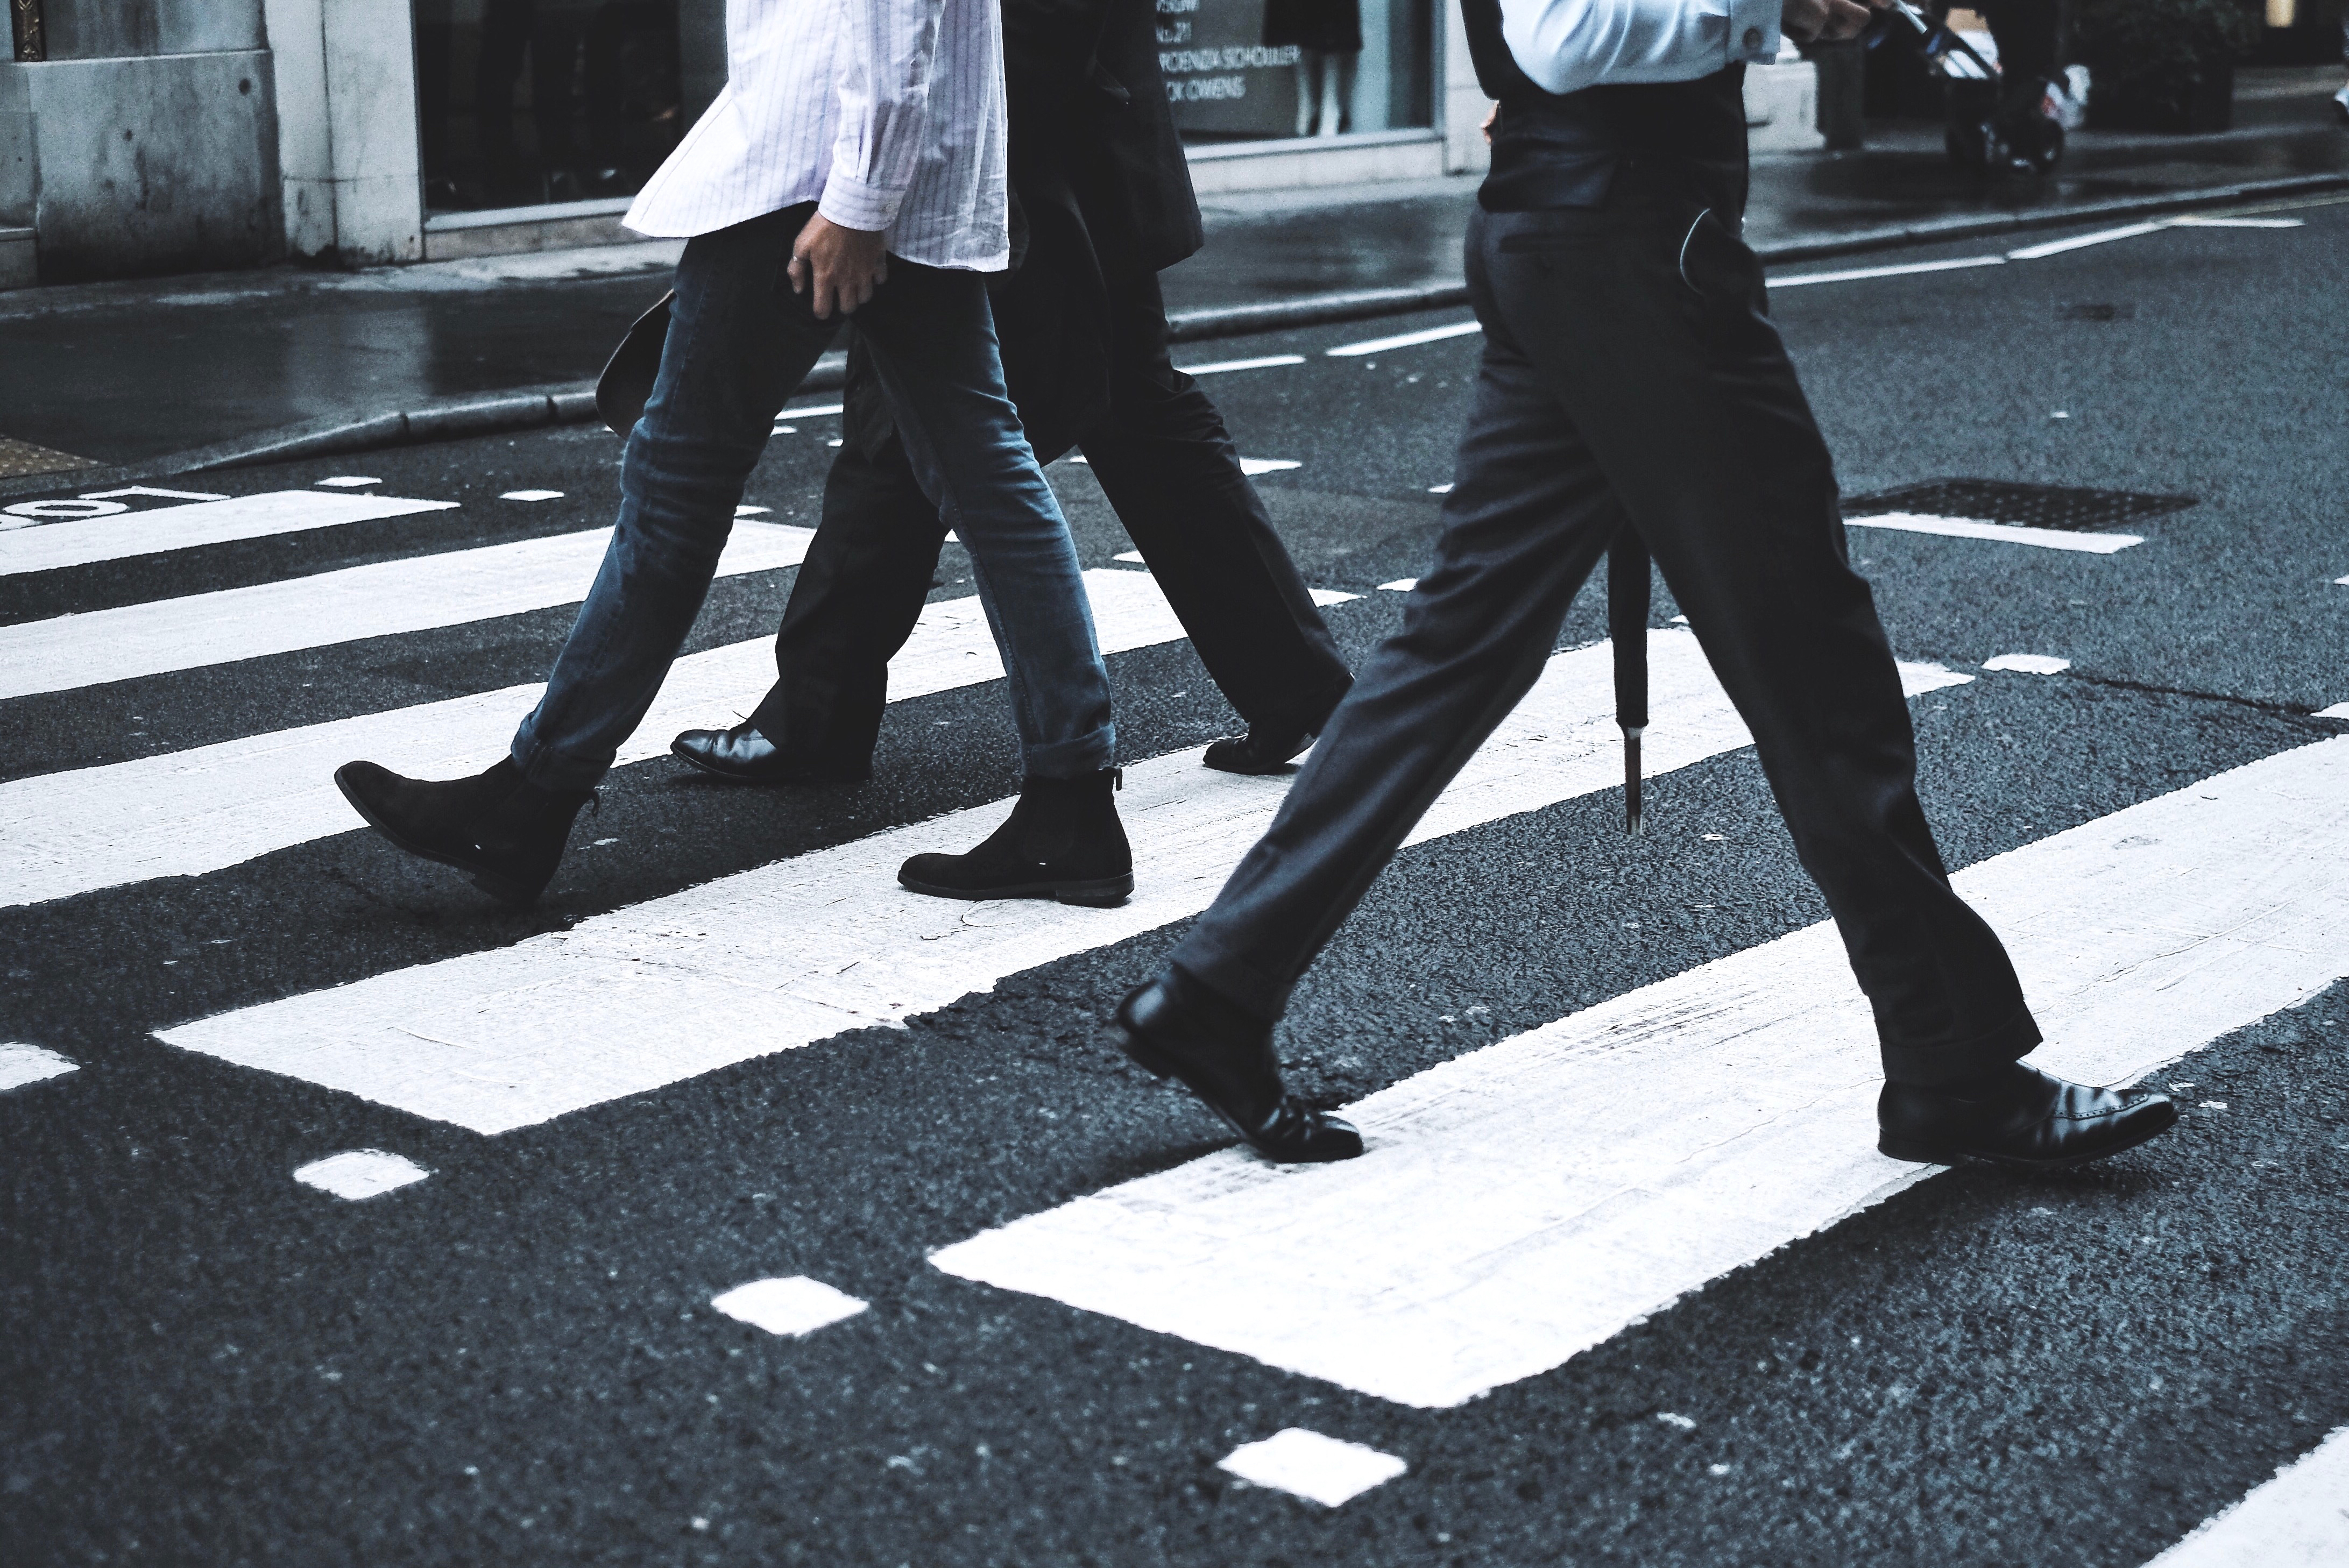
pedestrian, black and white, road, white, street, black, monochrome, lane, infrastructure, footwear, zebra crossing, pedestrian crossing, monochrome photography, human positions